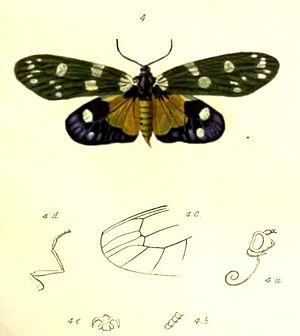
Eterusia est un genre de lépidoptères de la famille des Zygaenidae et de la sous-famille des Chalcosiinae.